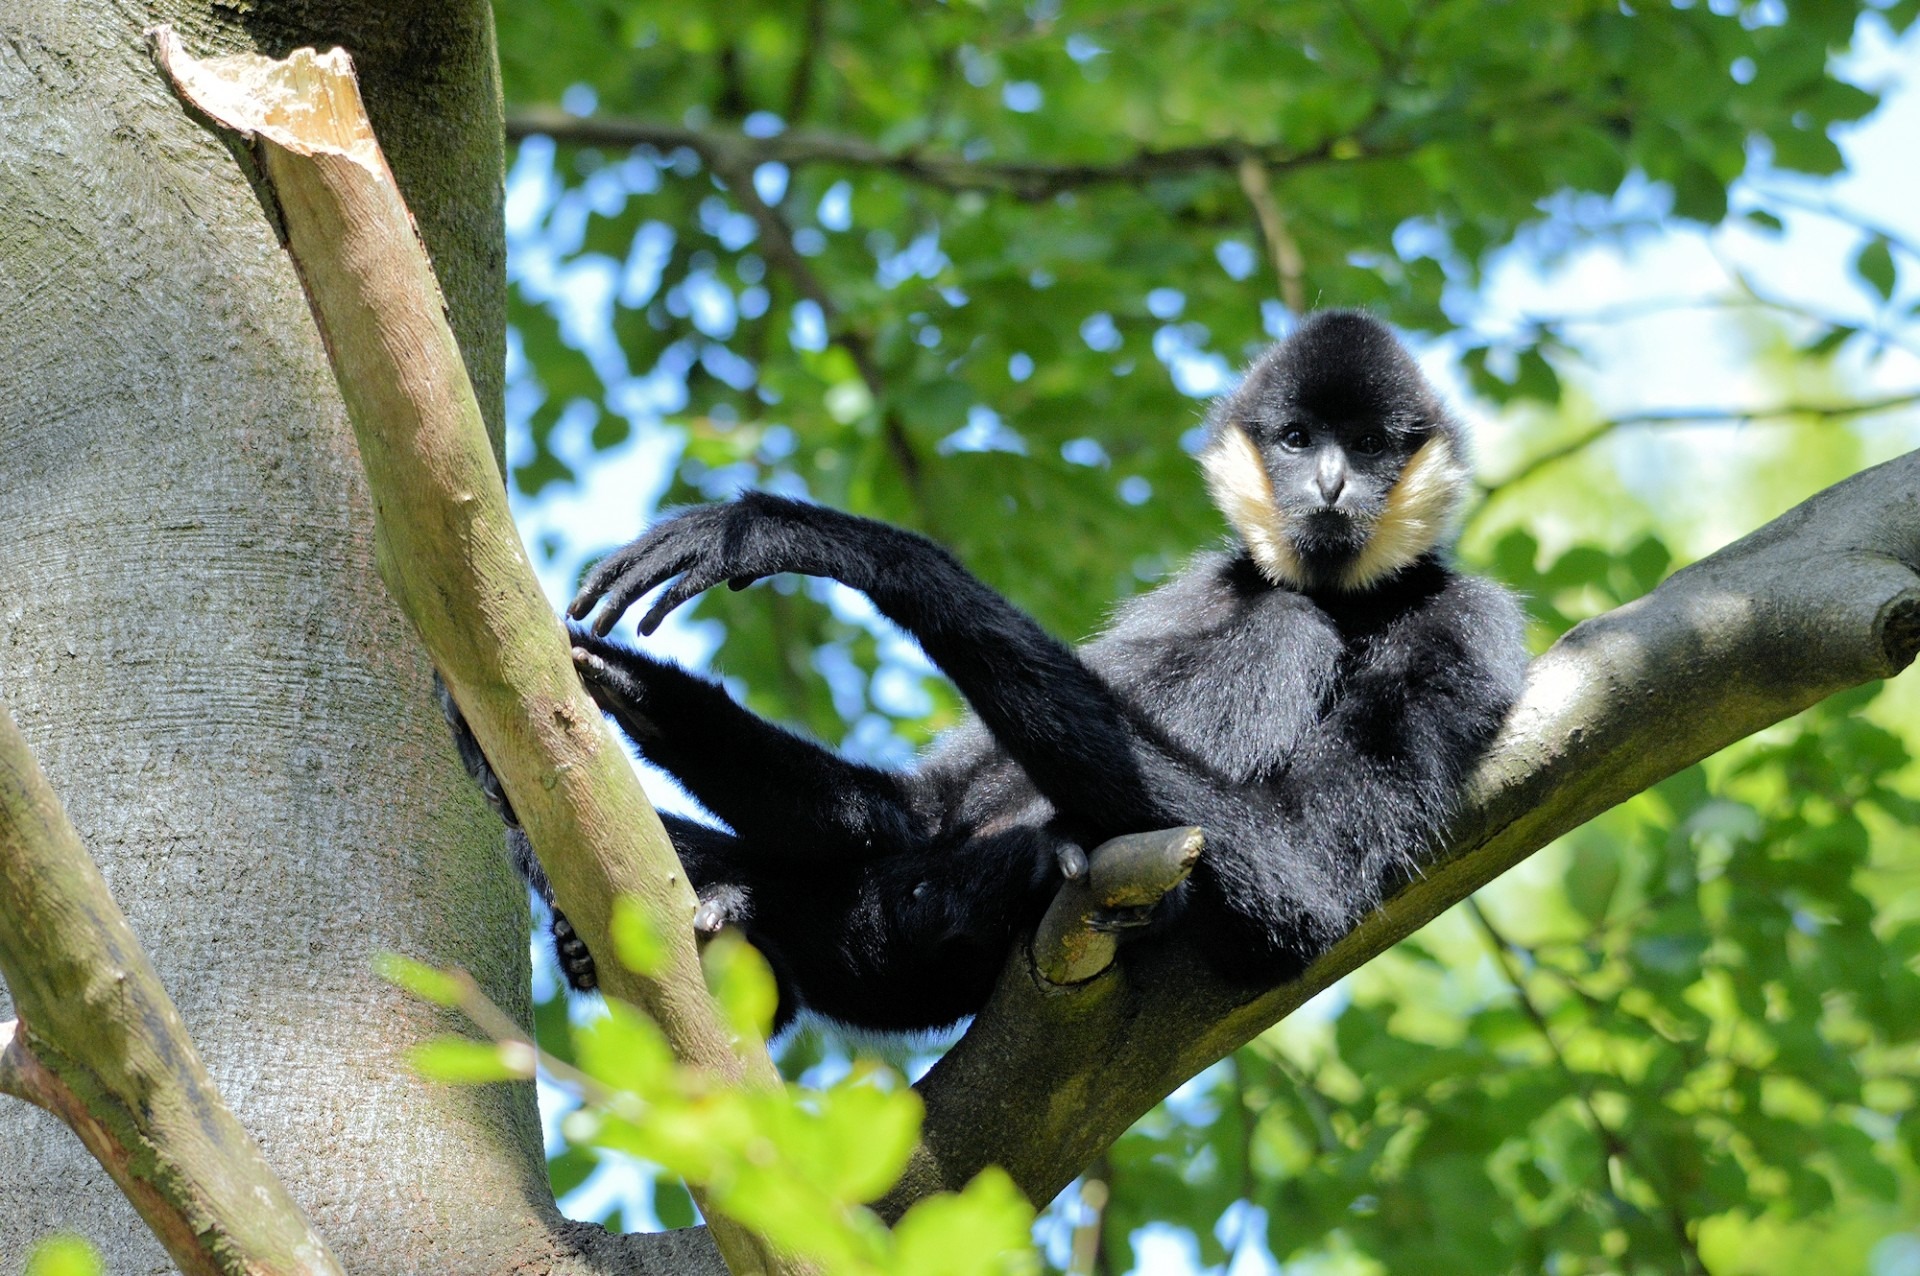
nature, wilderness, branch, animal, wildlife, wild, environment, zoo, mammal, monkey, fauna, primate, outdoors, zoology, ape, gibbon, lemur, species, new world monkey